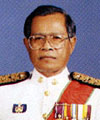
ไสว พัฒโน

| name = ไสว พัฒโน
| image = ไสว พัฒโน.jpg
| honorific-suffix = เครื่องราชอิสริยาภรณ์อันเป็นที่เชิดชูยิ่งช้างเผือก|ม.ป.ช., เครื่องราชอิสริยาภรณ์อันมีเกียรติยศยิ่งมงกุฎไทย|ม.ว.ม.
| order = รายนามรองประธานสภาผู้แทนราษฎรไทย|รองประธานสภาผู้แทนราษฎร
| term_start = 3 สิงหาคม 2531
| term_end = 23 กุมภาพันธ์ 2534()
| alongside = ธนา เมตตาริกานนท์
| predecessor = ใหม่ ศิรินวกุล
| successor = เชาวน์วัศ สุดลาภา
| order2 = รัฐมนตรีว่าการกระทรวงยุติธรรม (ไทย)|รัฐมนตรีว่าการกระทรวงยุติธรรม
| term_start2 = 23 กันยายน 2536
| term_end2 = 12 กรกฎาคม 2538
| primeminister2 = ชวน หลีกภัย
| predecessor2 = สุวิทย์ คุณกิตติ
| successor2 = ร้อยตำรวจเอก เฉลิม อยู่บำรุง
| order3 = รัฐมนตรีช่วยว่าการกระทรวงมหาดไทยของไทย|รัฐมนตรีช่วยว่าการกระทรวงมหาดไทย
| term_start3 = 26 พฤศจิกายน 2529
| term_end3 = 3 สิงหาคม 2531
| primeminister3 = พลเอก เปรม ติณสูลานนท์
| predecessor3 = มนตรี พงษ์พานิช
| order4 = รัฐมนตรีช่วยว่าการกระทรวงคมนาคมของไทย|รัฐมนตรีช่วยว่าการกระทรวงคมนาคม
| term_start4 = 29 กันยายน 2535
| term_end4 = 23 กันยายน 2536
| primeminister4 = ชวน หลีกภัย
| predecessor4 = หม่อมหลวงเชิงชาญ กำภู
| birth_place = อำเภอหาดใหญ่ จังหวัดสงขลา
| death_place = อำเภอหาดใหญ่ จังหวัดสงขลา
| party = พรรคประชาธิปัตย์|พรรคประชาธิปัตย์
| spouse = ละเอียด พัฒโน
ไสว พัฒโน (1 ตุลาคม พ.ศ. 2477 – 8 พฤศจิกายน พ.ศ. 2561) อดีตรองประธานสภาผู้แทนราษฎรไทย อดีตรัฐมนตรีว่าการกระทรวงยุติธรรม (ไทย)|รัฐมนตรีว่าการกระทรวงยุติธรรม อดีตรัฐมนตรีช่วยว่าการกระทรวงมหาดไทย กับ กระทรวงคมนาคม และเป็นอดีตสมาชิกสภาผู้แทนราษฎรจังหวัดสงขลา 8 สมัย
== ประวัติ ==
ไสว พัฒโน เกิดเมื่อวันที่ 1 ตุลาคม พ.ศ. 2477ภาพและประวัติสมาชิกรัฐสภา พ.ศ. 2529. สำนักงานเลขารัฐสภา. 2529 ณ ตำบลควนลัง อำเภอหาดใหญ่ จังหวัดสงขลา เป็นบุตรคนที่ 4 ของปลื้ม กับกนกวรรรณ พัฒโน (สกุลเดิม สุดสุข) มีพี่น้อง 5 คน สำเร็จการศึกษาจากโรงเรียนมหาวชิราวุธ จังหวัดสงขลา,โรงเรียนเซนต์คาเบรียล และโรงเรียนราชินี แล้วจบจากปริญญาตรี นิติศาสตรบัณฑิต มหาวิทยาลัยธรรมศาสตร์ สมรสกับละเอียด พัฒโน (สกุลเดิม ทองเลิศ) มีบุตรชาย คือ ไพร พัฒโน อดีตนายกเทศมนตรีเทศบาลนครหาดใหญ่
== งานการเมือง ==
อดีตประกอบอาชีพทนายความ และเคยเป็นสมาชิกสภาจังหวัด 2 สมัย ก่อนที่จะได้รับการชักชวนโดย หม่อมราชวงศ์เสนีย์ ปราโมช ให้มาลงรับสมัครเลือกตั้งสมาชิกสภาผู้แทนราษฎรจังหวัดสงขลา และได้รับเลือกตั้งเป็นครั้งแรก ใน พ.ศ. 2518 แต่ในครั้งต่อมา (พ.ศ. 2519) ไม่ได้ลงสมัครรับเลือกตั้ง และกลับมาได้รับเลือกตั้งอีกครั้งใน พ.ศ. 2522 และได้รับเลือกเรื่อยมา จนถึง พ.ศ. 2538 ก่อนที่จะวางมือทางการเมือง เนื่องจากปัญหาสุขภาพ ศูนย์ข้อมูลนักการเมือง
ไสว พัฒโน ได้รับโปรดเกล้าฯ แต่งตั้งเป็นรัฐมนตรีช่วยว่าการกระทรวงมหาดไทย ในรัฐบาลพลเอก เปรม ติณสูลานนท์ เมื่อปี พ.ศ. 2529 พระบรมราชโองการ ประกาศ ตั้งรัฐมนตรี (นายไสว พัฒโน รัฐมนตรีช่วยว่าการกระทรวงมหาดไทย) ต่อมาได้รับเลือกเป็นรองประธานสภาผู้แทนราษฎร คนที่ 2 ในสภาผู้แทนราษฎรไทย ชุดที่ 16 และได้รับโปรดเกล้าฯ แต่งตั้งเป็นรัฐมนตรีช่วยว่าการกระทรวงคมนาคม ในรัฐบาลชวน หลีกภัย เมื่อเดือนกันยายน พ.ศ. 2535 พระบรมราชโองการ ประกาศ แต่งตั้งรัฐมนตรี (จำนวน ๔๘ ราย) และต่อมาในเดือนกันยายน พ.ศ. 2536 เขาได้รับโปรดเกล้าฯ แต่งตั้งให้ไปดำรงตำแหน่งรัฐมนตรีว่าการกระทรวงยุติธรรมราชกิจจานุเบกษา, พระบรมราชโองการ ประกาศ ให้รัฐมนตรีพ้นจากความเป็นรัฐมนตรี และแต่งตั้งรัฐมนตรีเล่ม 110 ตอนที่ 146 วันที่ 24 กันยายน 2536 แทนสุวิทย์ คุณกิตติ ซึ่งถูกปรับออกจากตำแหน่ง
=== สมาชิกสภาผู้แทนราษฎร ===
ไสว พัฒโน ได้รับการเลือกตั้งเป็นสมาชิกสภาผู้แทนราษฎรทั้งหมด 8 สมัย คือ
# การเลือกตั้งสมาชิกสภาผู้แทนราษฎรไทยเป็นการทั่วไป พ.ศ. 2518 จังหวัดสงขลา สังกัดพรรคประชาธิปัตย์
# การเลือกตั้งสมาชิกสภาผู้แทนราษฎรไทยเป็นการทั่วไป พ.ศ. 2522 จังหวัดสงขลา สังกัดพรรคประชาธิปัตย์
# การเลือกตั้งสมาชิกสภาผู้แทนราษฎรไทยเป็นการทั่วไป พ.ศ. 2526 จังหวัดสงขลา สังกัดพรรคประชาธิปัตย์
# การเลือกตั้งสมาชิกสภาผู้แทนราษฎรไทยเป็นการทั่วไป พ.ศ. 2529 จังหวัดสงขลา สังกัดพรรคประชาธิปัตย์
# การเลือกตั้งสมาชิกสภาผู้แทนราษฎรไทยเป็นการทั่วไป พ.ศ. 2531 จังหวัดสงขลา สังกัดพรรคประชาธิปัตย์
# การเลือกตั้งสมาชิกสภาผู้แทนราษฎรไทยเป็นการทั่วไป มีนาคม พ.ศ. 2535 จังหวัดสงขลา สังกัดพรรคประชาธิปัตย์
# การเลือกตั้งสมาชิกสภาผู้แทนราษฎรไทยเป็นการทั่วไป กันยายน พ.ศ. 2535 จังหวัดสงขลา สังกัดพรรคประชาธิปัตย์
# การเลือกตั้งสมาชิกสภาผู้แทนราษฎรไทยเป็นการทั่วไป พ.ศ. 2538 จังหวัดสงขลา สังกัดพรรคประชาธิปัตย์
== ถึงแก่อนิจกรรม ==
ไสว พัฒโน ถึงแก่อนิจกรรมด้วยโรคชรา ณ ตำบลหาดใหญ่ อำเภอหาดใหญ่ จังหวัดสงขลา เมื่อวันที่ 8 พฤศจิกายน พ.ศ. 2561 สิริอายุรวม 84 ปี 'ไสว พัฒโน'อดีต รมว.ยุติธรรม-อดีตสส.สงขลา 8 สมัยเสียชีวิตแล้ว มีพิธีพระราชทานเพลิงศพเมื่อวันที่ 12 พฤศจิกายน พ.ศ. 2561 ณ วัดโคกนาว อำเภอหาดใหญ่ จังหวัดสงขลา
== เครื่องราชอิสริยาภรณ์ ==
ราชกิจจานุเบกษา. ประกาศสำนักนายกรัฐมนตรี เรื่อง พระราชทานเครื่องราชอิสริยาภรณ์, เล่ม ๑๐๖ ตอน ๒๑๔ ง ฉบับพิเศษ หน้า ๒, ๔ ธันวาคม ๒๕๓๒
ราชกิจจานุเบกษา, ประกาศสำนักนายกรัฐมนตรี เรื่อง พระราชทานเครื่องราชอิสริยาภรณ์ , เล่ม ๑๐๕ ตอนที่ ๒๐๑ ง ฉบับพิเศษ หน้า ๔, ๓ ธันวาคม ๒๕๓๑
ราชกิจจานุเบกษา, แจ้งความสำนักนายกรัฐมนตรี เรื่อง พระราชทานเหรียญราชการชายแดน, เล่ม ๑๐๑ ตอนที่ ๘ ง ฉบับพิเศษ หน้า ๑๒, ๑๖ มกราคม ๒๕๒๗
== อ้างอิง ==
หมวดหมู่:บุคคลจากอำเภอหาดใหญ่|ไสว พัฒโน
หมวดหมู่:ทนายความชาวไทย|ไสว พัฒโน
หมวดหมู่:นักการเมืองไทย|ไสว พัฒโน
หมวดหมู่:รองประธานสภาผู้แทนราษฎรไทย|ไสว พัฒโน
หมวดหมู่:รัฐมนตรีว่าการกระทรวงยุติธรรมไทย|ไสว พัฒโน
หมวดหมู่:สมาชิกสภาผู้แทนราษฎรจังหวัดสงขลา|ไสว พัฒโน
หมวดหมู่:นักการเมืองพรรคประชาธิปัตย์|ไสว พัฒโน
หมวดหมู่:บุคคลจากโรงเรียนมหาวชิราวุธ จังหวัดสงขลา
หมวดหมู่:บุคคลจากโรงเรียนเซนต์คาเบรียล
หมวดหมู่:บุคคลจากโรงเรียนราชินี
หมวดหมู่:บุคคลจากคณะนิติศาสตร์ มหาวิทยาลัยธรรมศาสตร์|ไสว พัฒโน
หมวดหมู่:ผู้ได้รับเครื่องราชอิสริยาภรณ์ ม.ป.ช.
หมวดหมู่:ผู้ได้รับเครื่องราชอิสริยาภรณ์ ม.ว.ม.